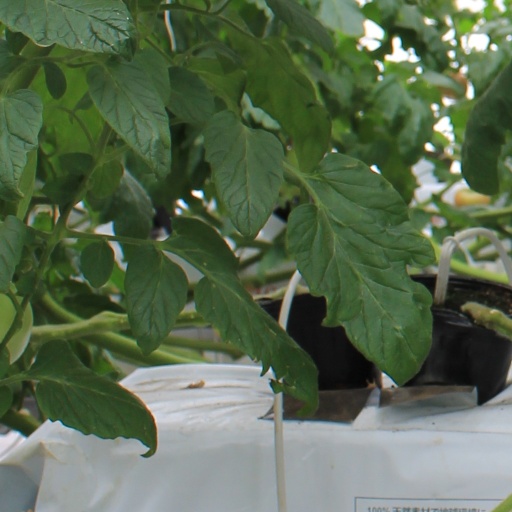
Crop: tomato